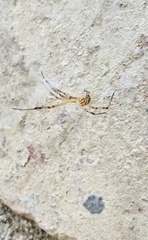
Species: Lactrodectus_hesperus